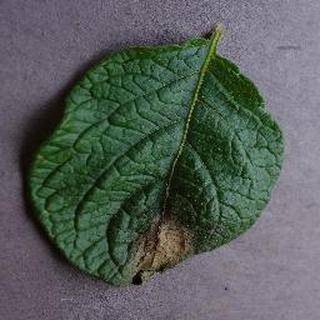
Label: potato_late_blight